ß

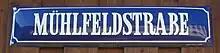
Street sign with ("") in (2011 photograph)

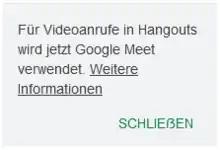
Capital ß in a web application

Because had been treated as a ligature, rather than as a full letter of the German alphabet, it had no capital form in early modern typesetting. Moreover, allcaps was not normally used in Fraktur printing. There were, however, proposals to introduce capital forms of for use in allcaps writing (where would otherwise usually be represented as either or ). A capital was first seriously proposed in 1879, but did not enter official or widespread use. The Orthographic Conference of 1903 called for the use of in allcaps until a capital letter could be proposed. Historical typefaces offering a capitalized mostly date to the time between 1905 and 1930. The first known typefaces to include capital were produced by the foundry in Leipzig, in 1905/06. at the time widely advocated the use of this type, but its use nevertheless remained very limited.